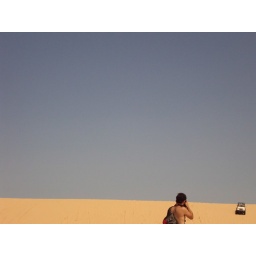
sky land brian backpack camera jeep tiny orange flag people in jeep